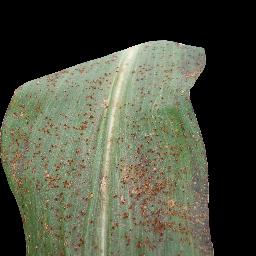
Label: Corn_(Maize)___Common_Rust